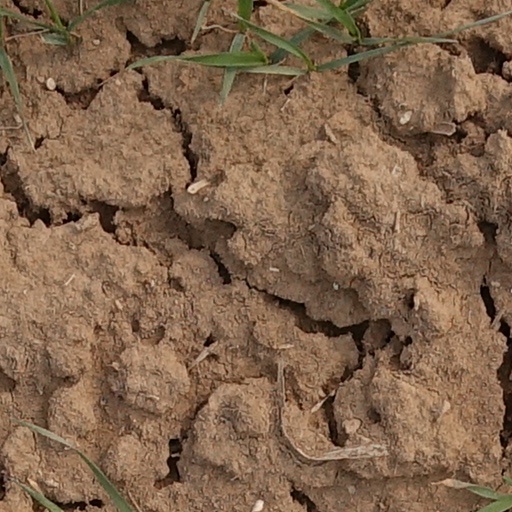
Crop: wheat